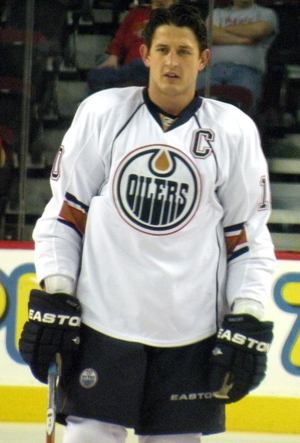
Cette page présente une liste des équipes de la Ligue nationale de hockey, ligue professionnelle de hockey sur glace d'Amérique du Nord. Depuis les débuts de la ligue, en 1917, seuls les Canadiens de Montréal et la franchise des Maple Leafs de Toronto ont toujours évolué dans la LNH. Les Canadiens sont l'équipe la plus titrée avec vingt-quatre Coupes Stanley.
Shawn Horcoff est un joueur professionnel canadien de hockey sur glace. Il évolue au poste de centre.